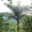
Label: palm_tree